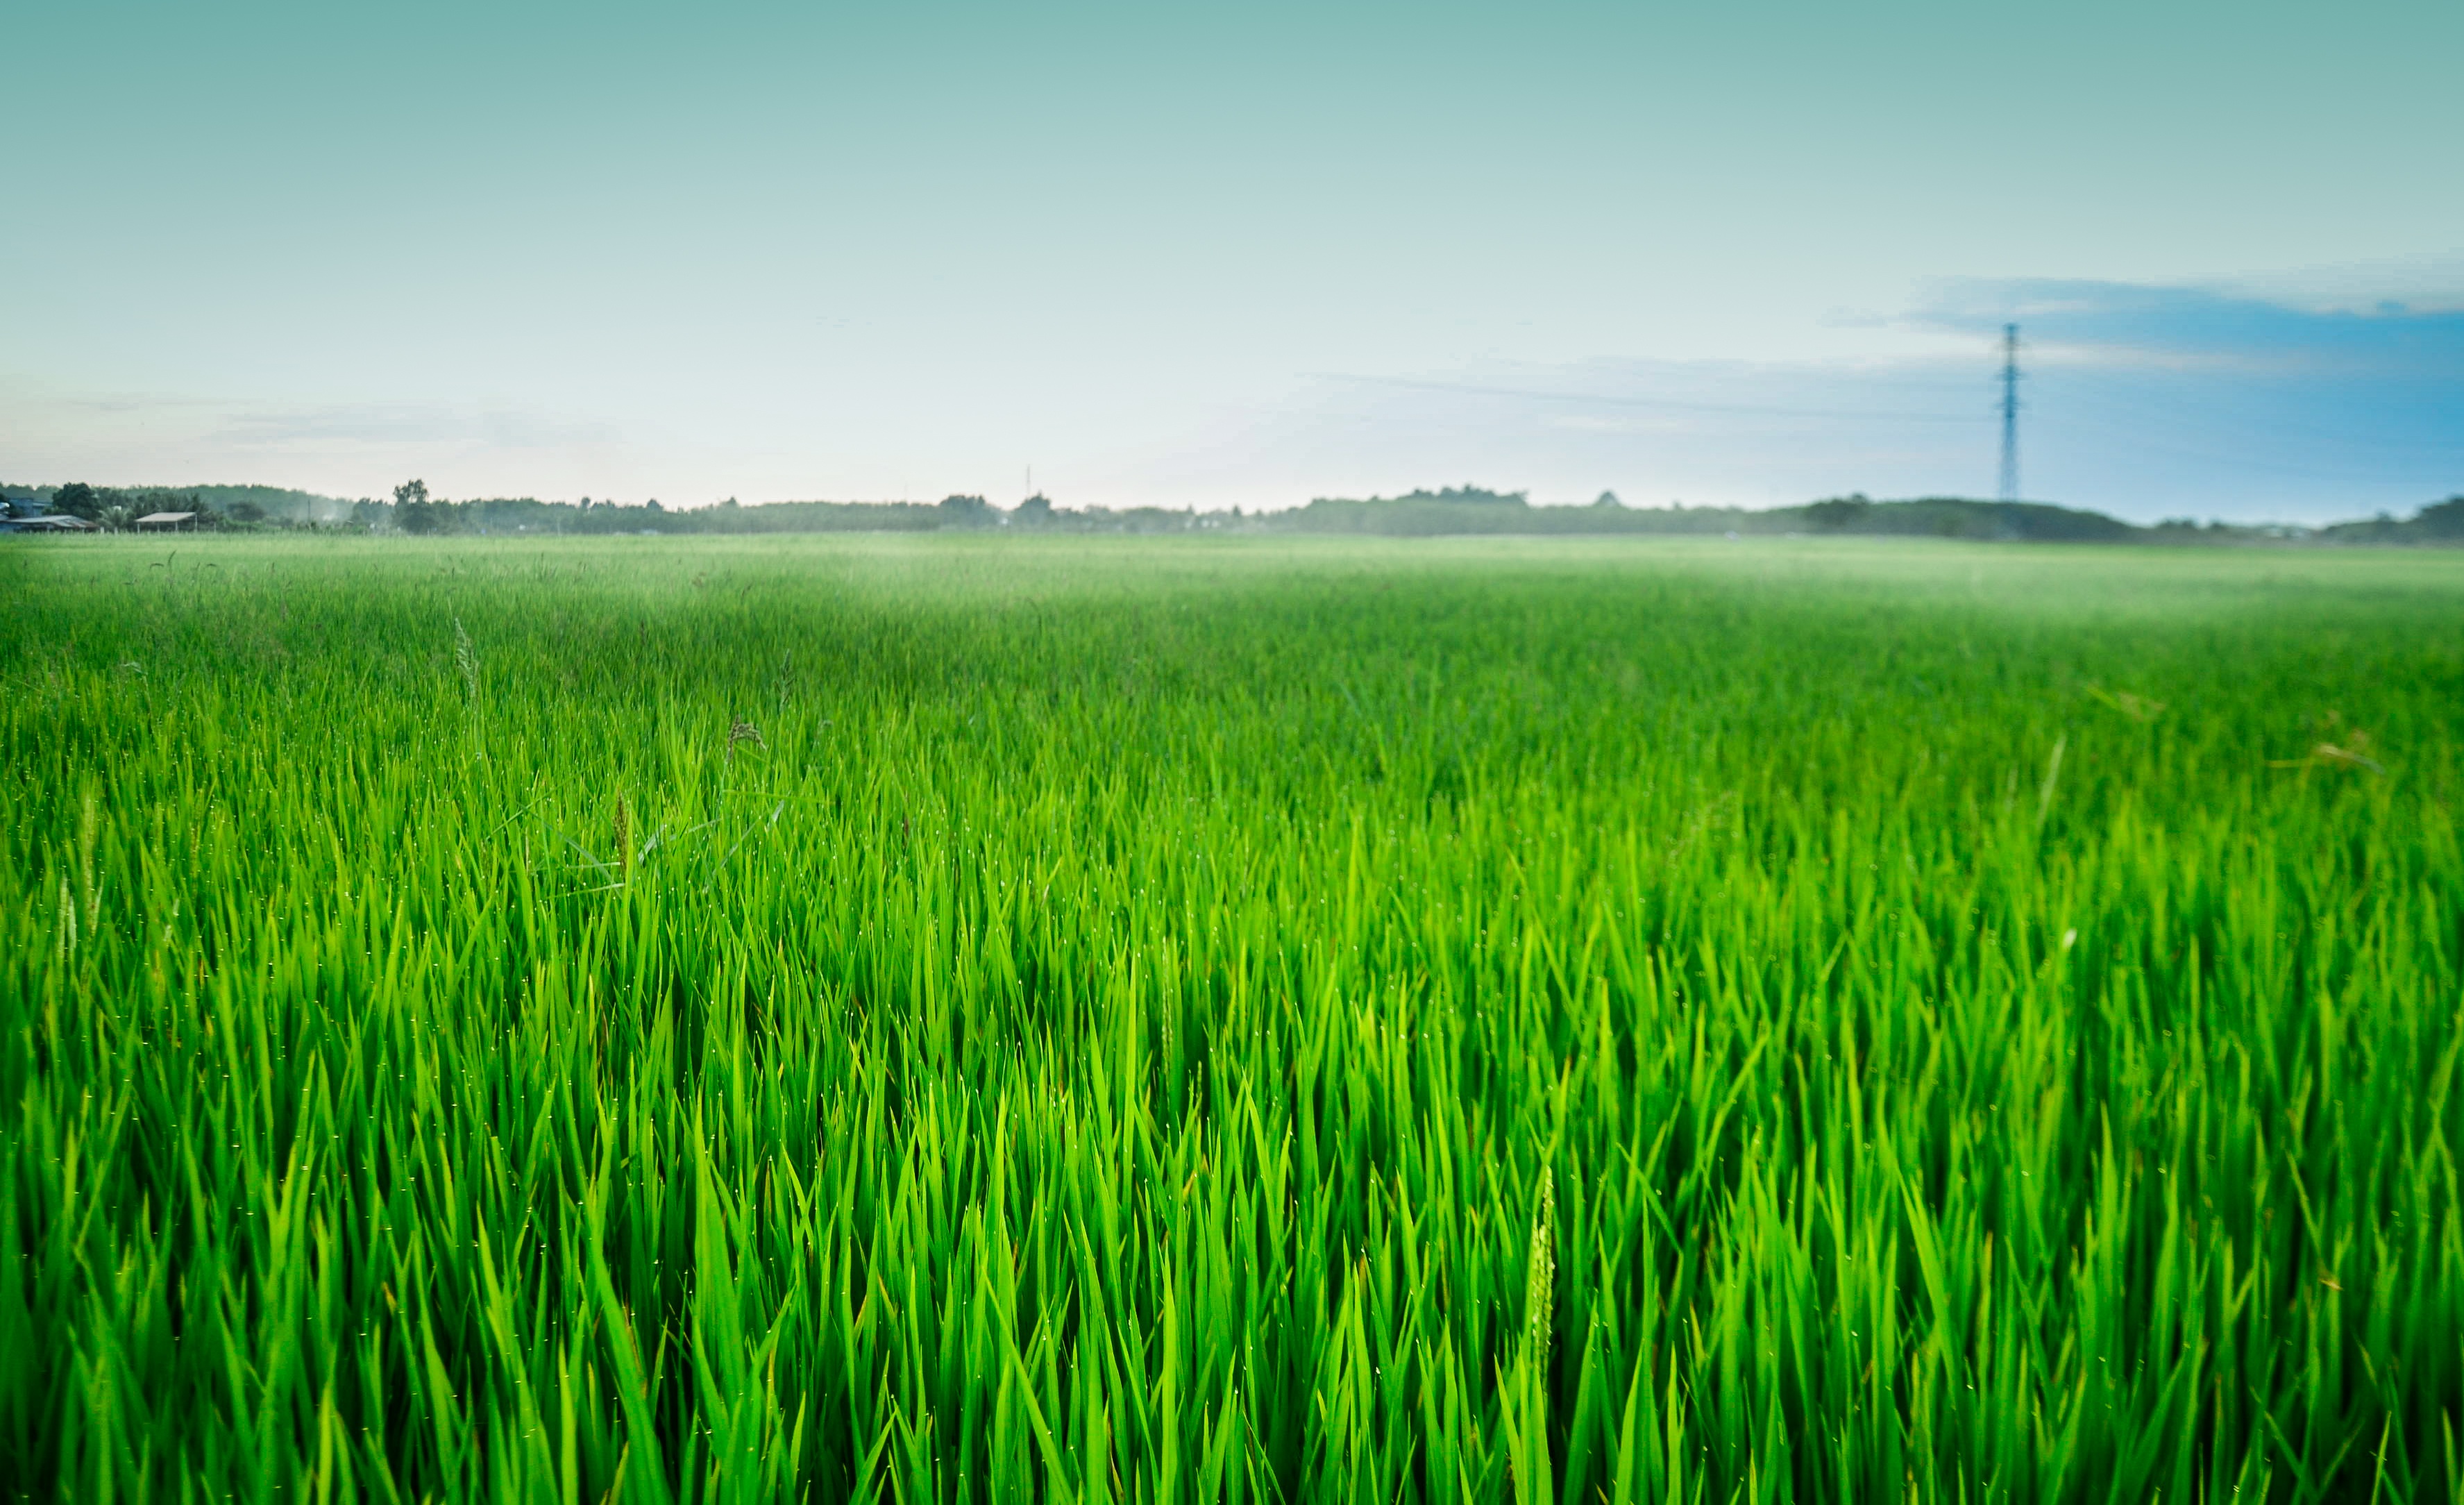
nature, field, agriculture, paddy field, grassland, grass, crop, morning, sky, grass family, plain, prairie, farm, plantation, commodity, meadow, landscape, computer wallpaper